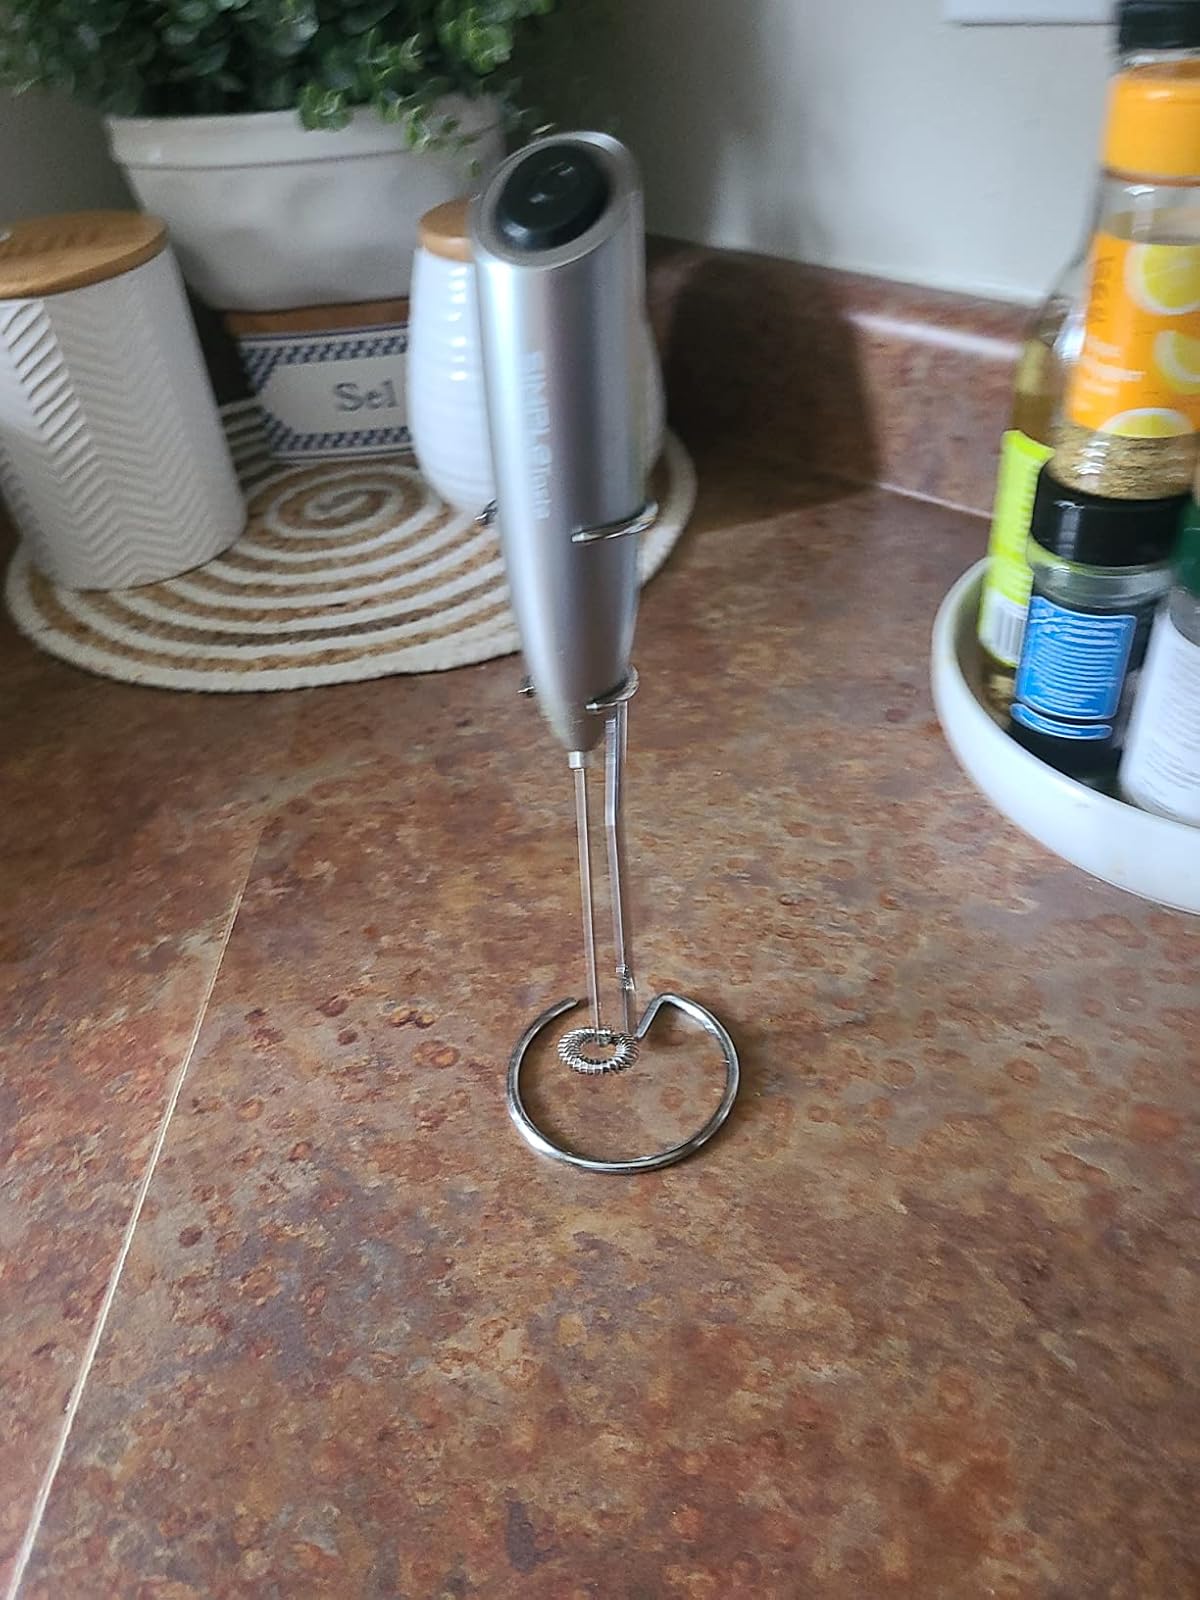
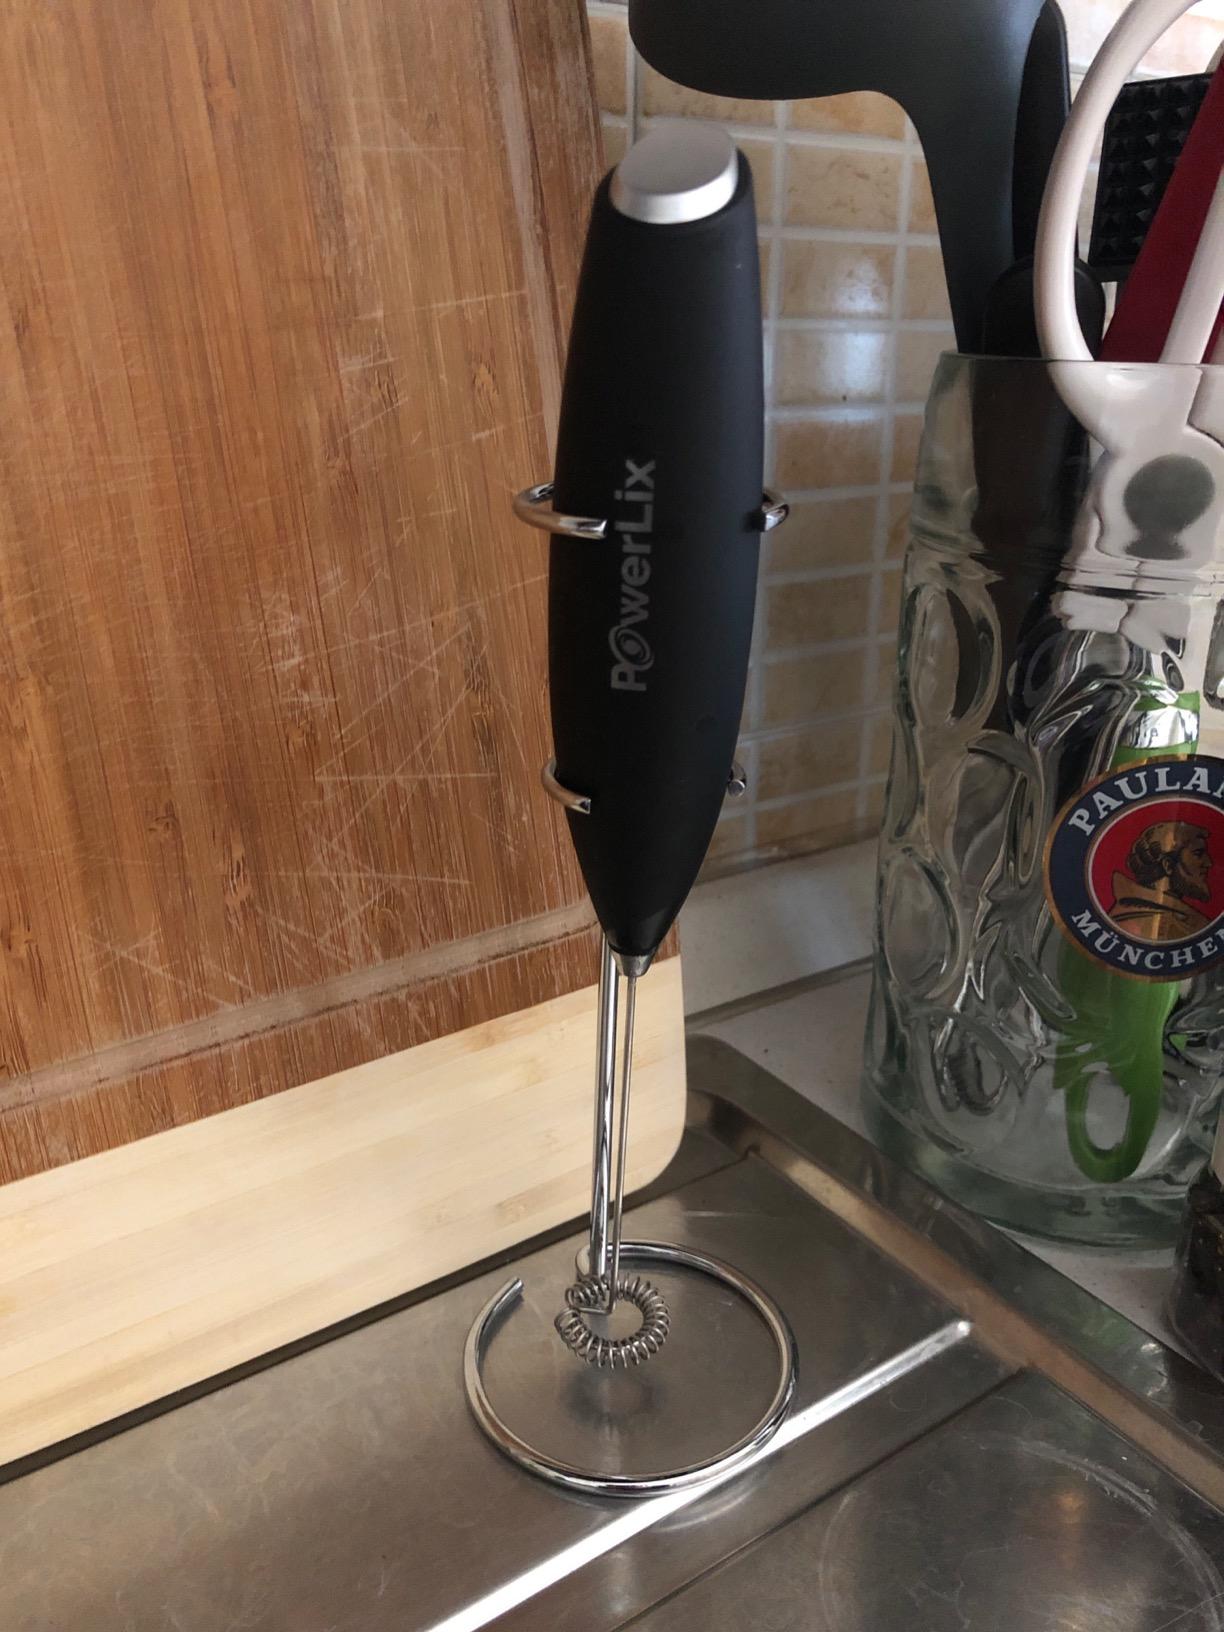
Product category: items_mixer
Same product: no